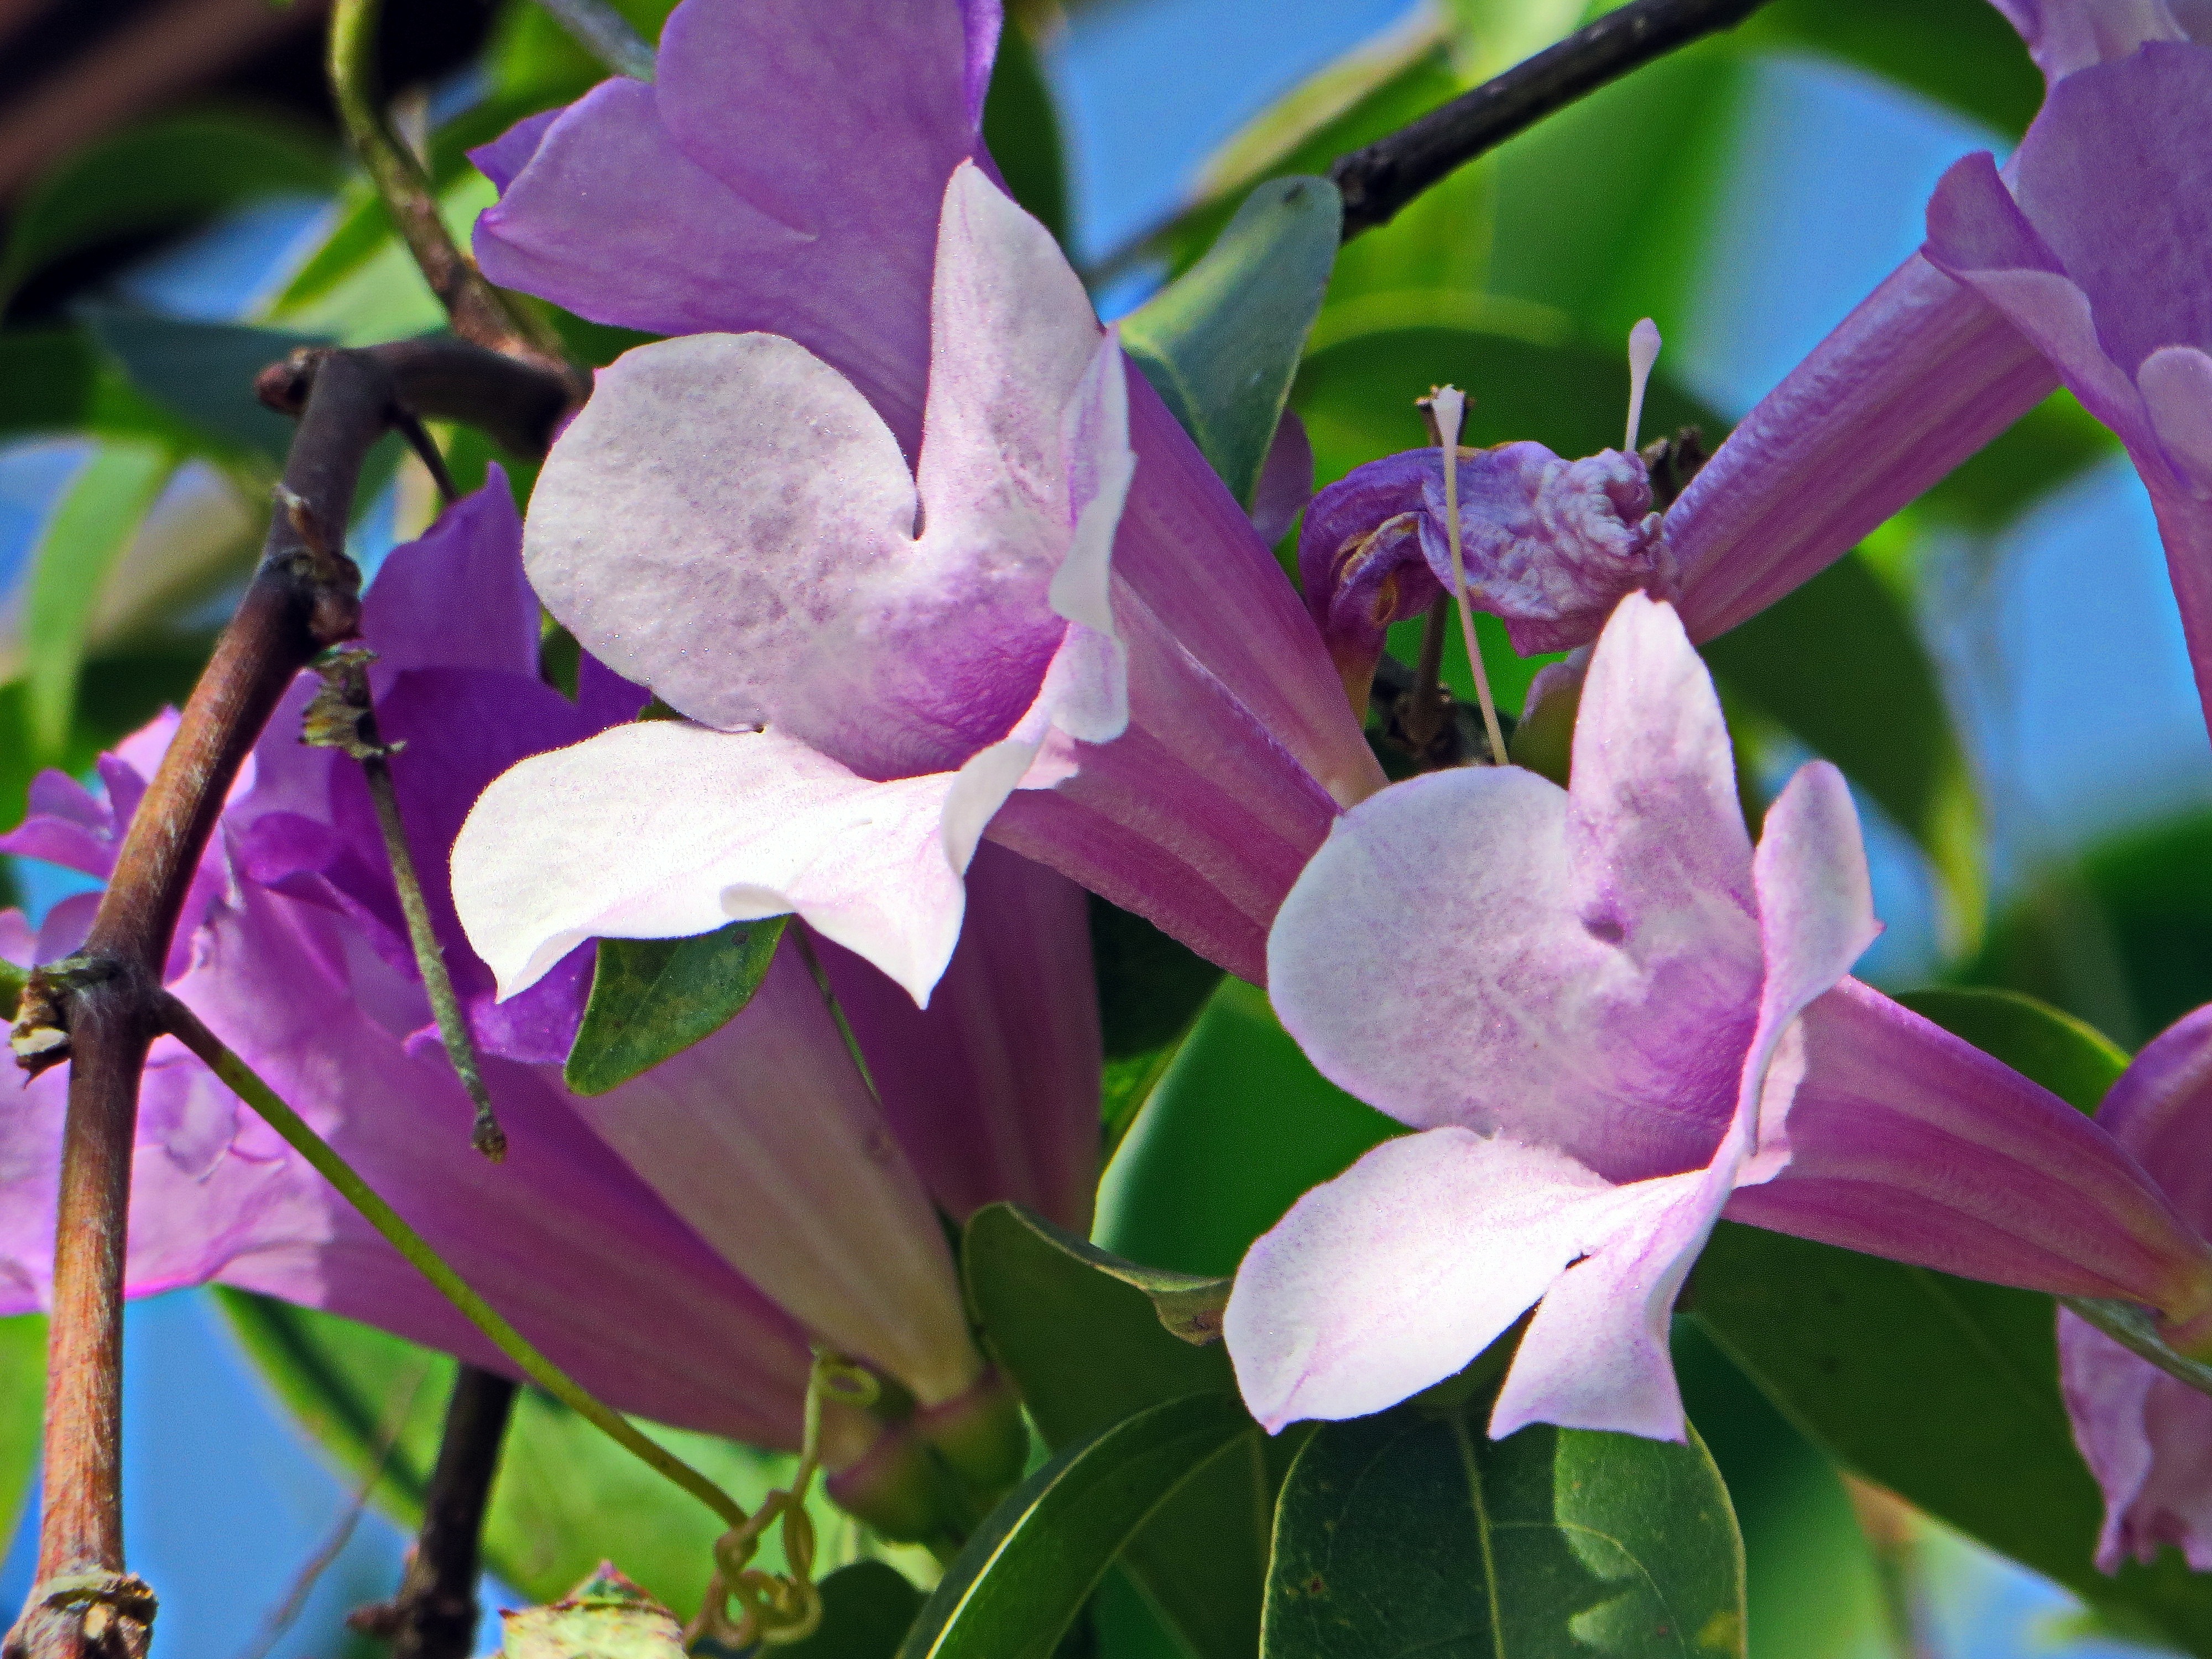
nature, blossom, plant, flower, petal, bouquet, botany, flora, wild flower, wildflower, purple flowers, shrub, violet, exotic, laos, purple flower, macro photography, flowering plant, land plant